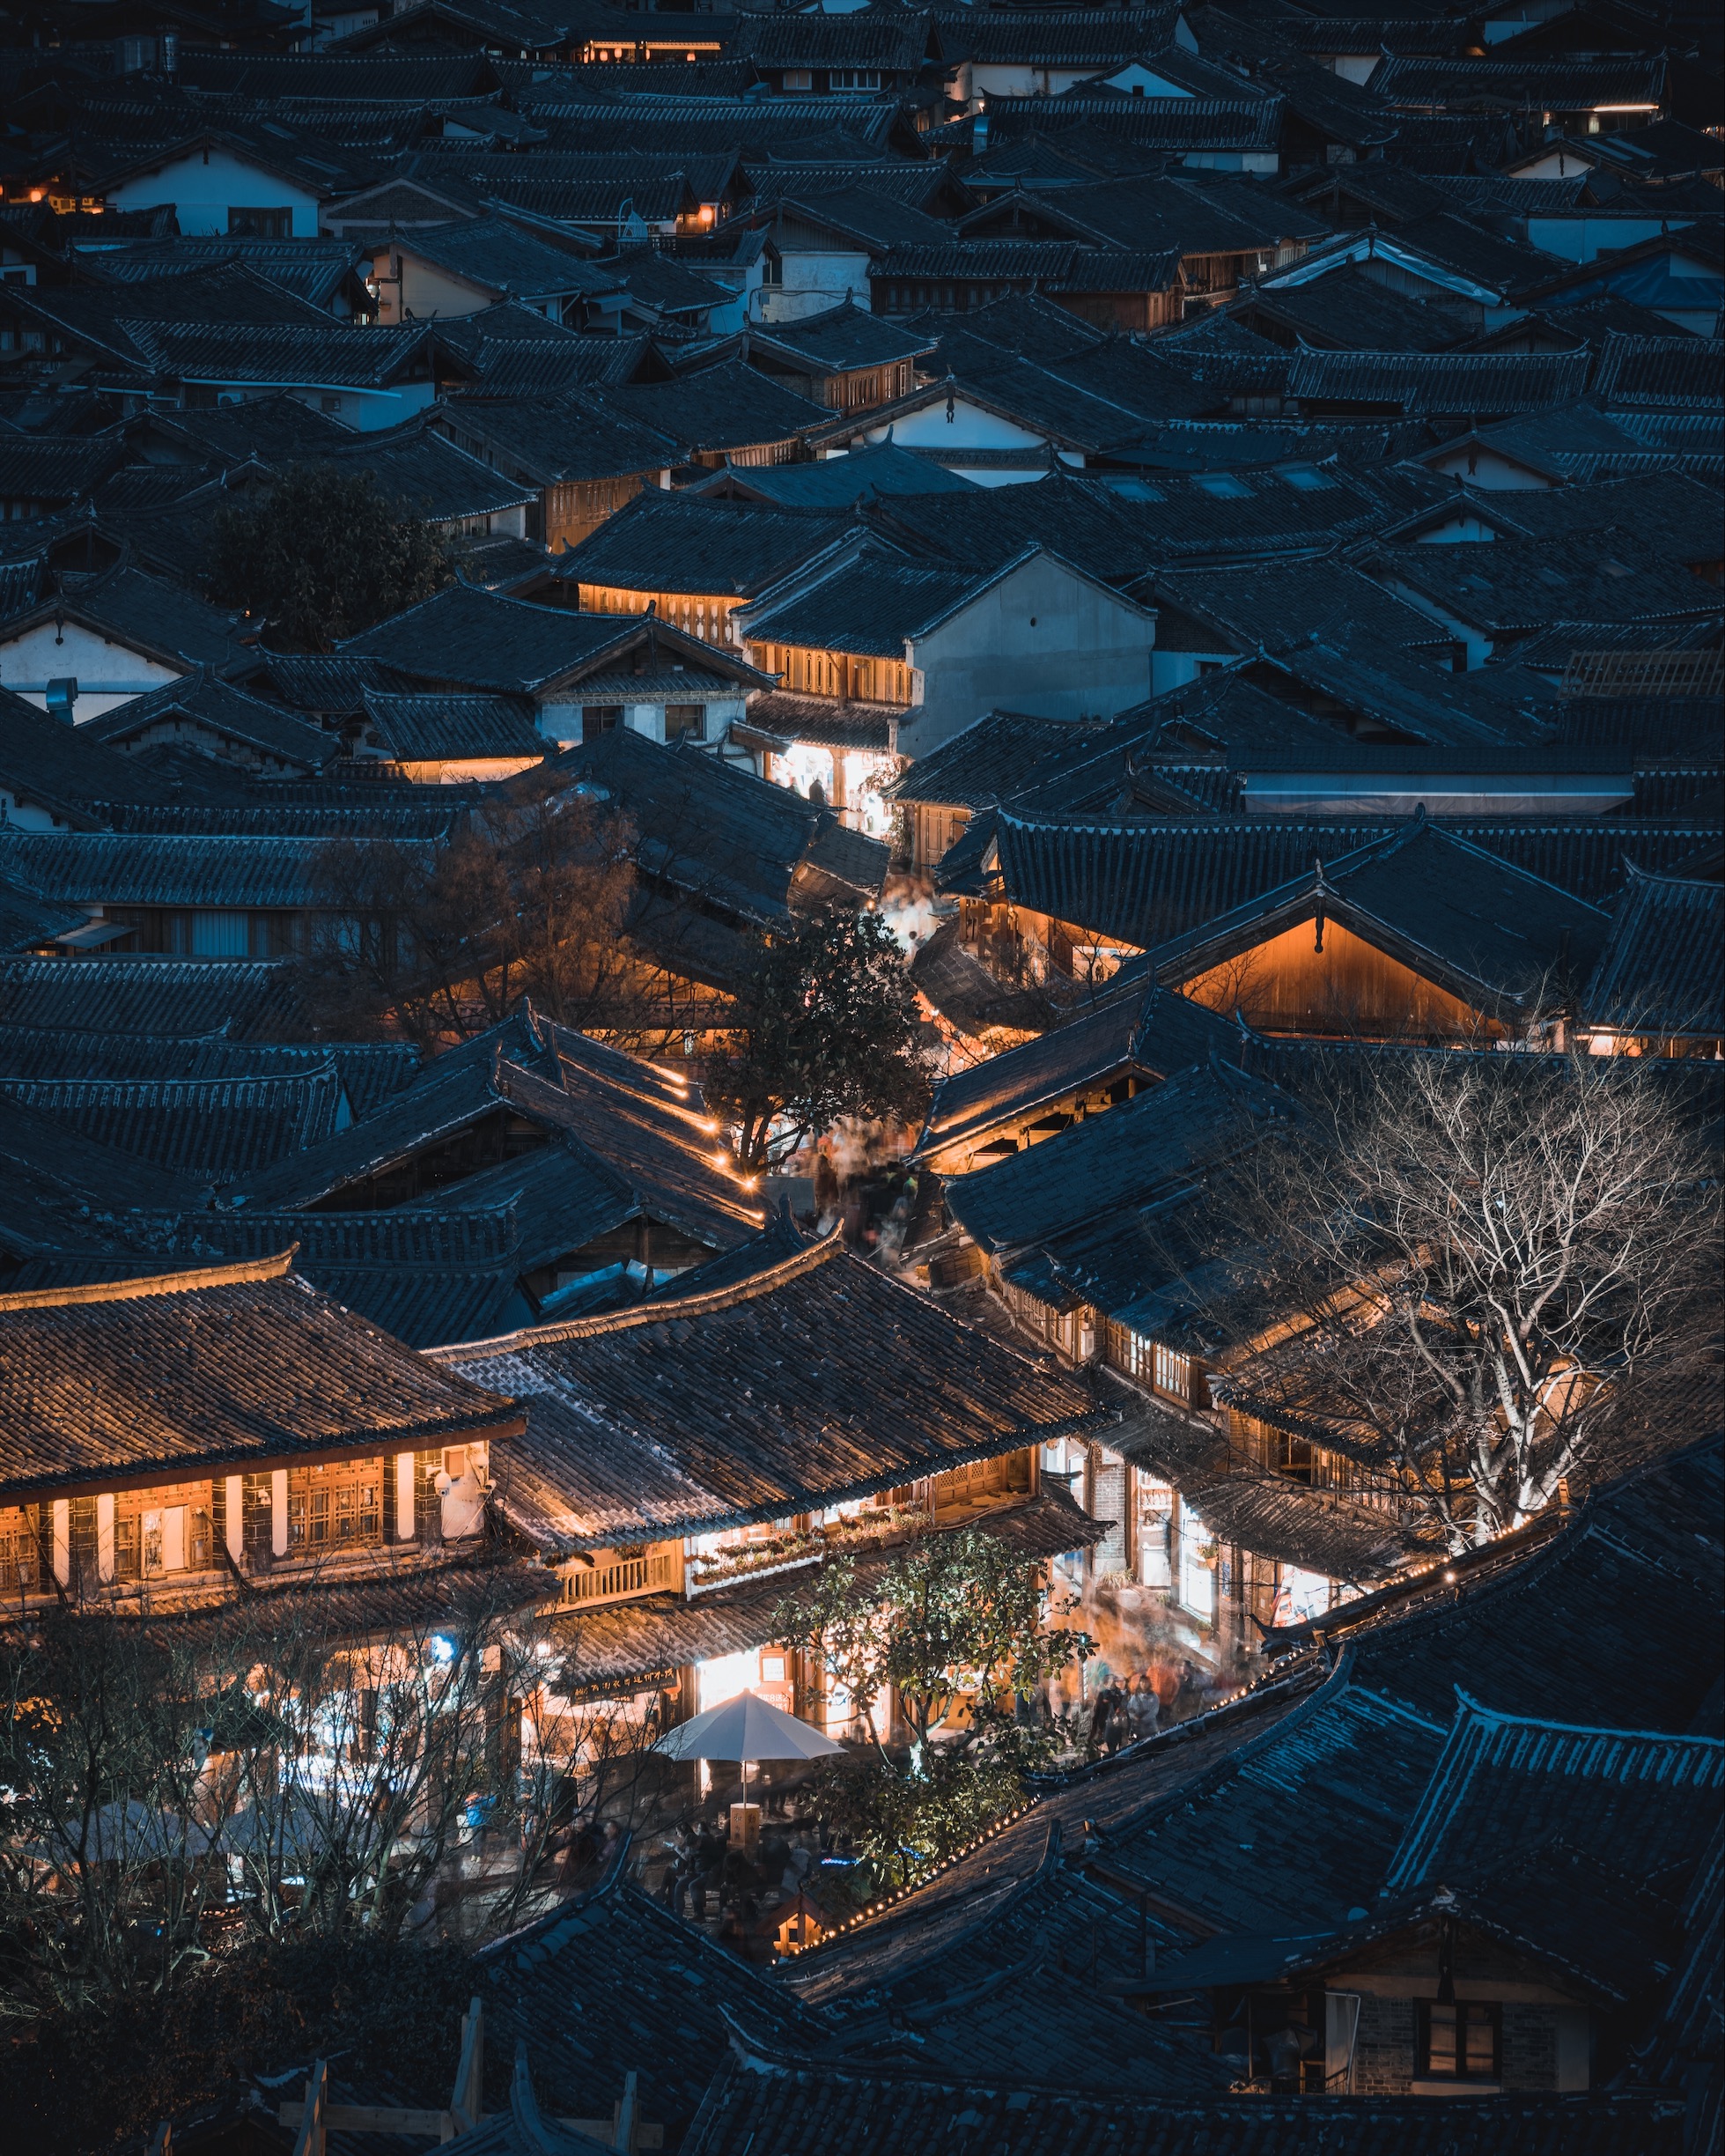
blue, sky, human settlement, city, cityscape, landscape, aerial photography, urban area, night, reflection, world, photography, architecture, metropolis, bird's eye view, space, suburb, evening, house, residential area, art